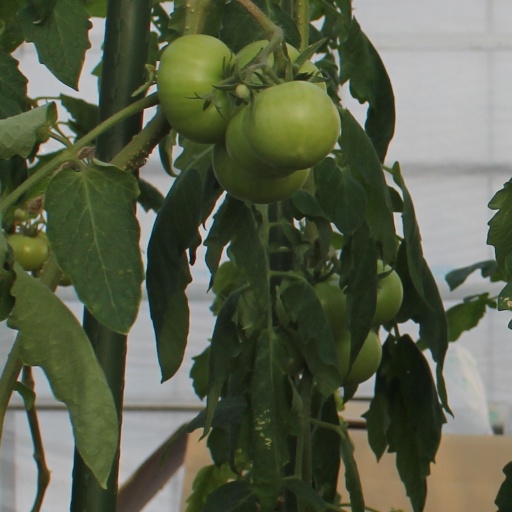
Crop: tomato